Vaslav Nijinsky

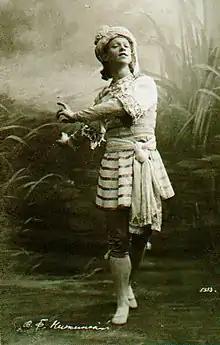
Vaslav Nijinsky as Vayou in Nikolai Legat's revival of Marius Petipa's "The Talisman", St. Petersburg, 1909

Vaslav or Vatslav Nijinsky (12 March 1889/18908 April 1950) was a Russian ballet dancer and choreographer of Polish ancestry. He is regarded as the greatest male dancer of the early 20th century. He is often associated with the Ballets Russes and its impresario Sergei Diaghilev, for which he choreographed such influential ballets as "L'après-midi d'un faune" (1912), "Le Sacre du Printemps" (1913), "Jeux" (1913), and "Till Eulenspiegel" (1916). He was celebrated for his virtuosity and for the depth and intensity of his characterizations. He could dance "en pointe", a rare skill among male dancers at the time, and was admired for his seemingly gravity-defying leaps.